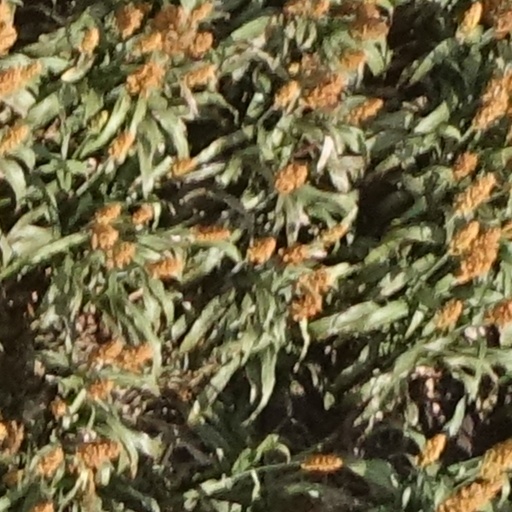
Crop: sorghum